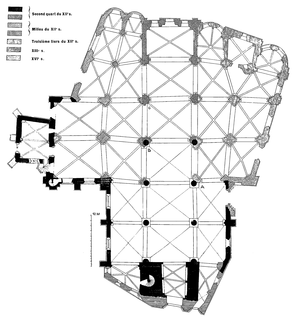
Plan de l'église.
La Collégiale Notre-Dame-du-Fort est une église paroissiale catholique, dédiée à Notre-Dame, située dans la commune française d'Étampes et le département de l'Essonne. C'est une ancienne collégiale, associée au château royal situé à proximité. Elle a été fondée vers 1022 par le roi Robert le Pieux. Seule la petite crypte sous le chœur subsiste de cette collégiale primitive, achevée vers le milieu du XIᵉ siècle. Sans doute en raison de ses petites dimensions, elle est remplacée par une nouvelle église construite pendant cinq campagnes très rapprochées entre 1130 et 1160, plus une pour le portail royal au sud qui est l'un des éléments les plus remarquables de l'église. Dans son ensemble, l'architecture de l'église, empreinte d'influences parisiennes et champenoises, montre toutes les étapes de la genèse de l'architecture gothique, mais c'est toutefois le style roman tardif qui domine. Le clocher est le produit de trois autres campagnes de construction jusqu'en 1180 environ, et compte parmi les plus élégants d'Île-de-France.